Death and funeral of Constantine II of Greece

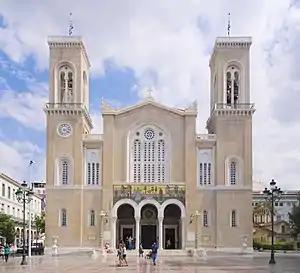
The funeral took place in the Metropolitan Cathedral of Athens

Royal guests began arriving in Greece on 15 January 2023 and most of them stayed at the Hotel Grande Bretagne, where both reporting mediai and crowds greeted them. Constantine's body laid in the Agios Eleftherios Chapel from 6:00 am till 11:00 am (UTC+2), allowing members of the public to pay their respects. Thousands of mourners viewed his coffin. By 8:00 pm (UTC+2), police estimates placed over 5,000 mourners to have visited Constantine's coffin. Afterwards, a procession into the Metropolitan Cathedral of Athens occurred. Τhe procession was headed by a crucifer, followed by two priests, including Archbishop Ieronymos II, then the coffin, which was draped in the current flag of Greece, and finally Constantine's three sons, with crowds watching from the side. Members of the public were chanting "Immortal" and "Constantine, you will never die" and held flowers, flags of the Kingdom of Greece and pictures of Constantine and Anne-Marie. Some people were chanting, "Long live the king!"